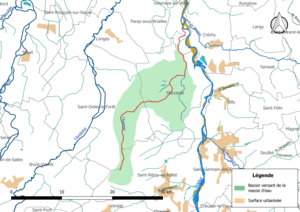
Carte de la masse d'eau «
L'Agasse est un cours d'eau français qui coule dans le département de l'Allier. C'est un affluent de l'Allier en rive gauche et donc un sous-affluent de la Loire.